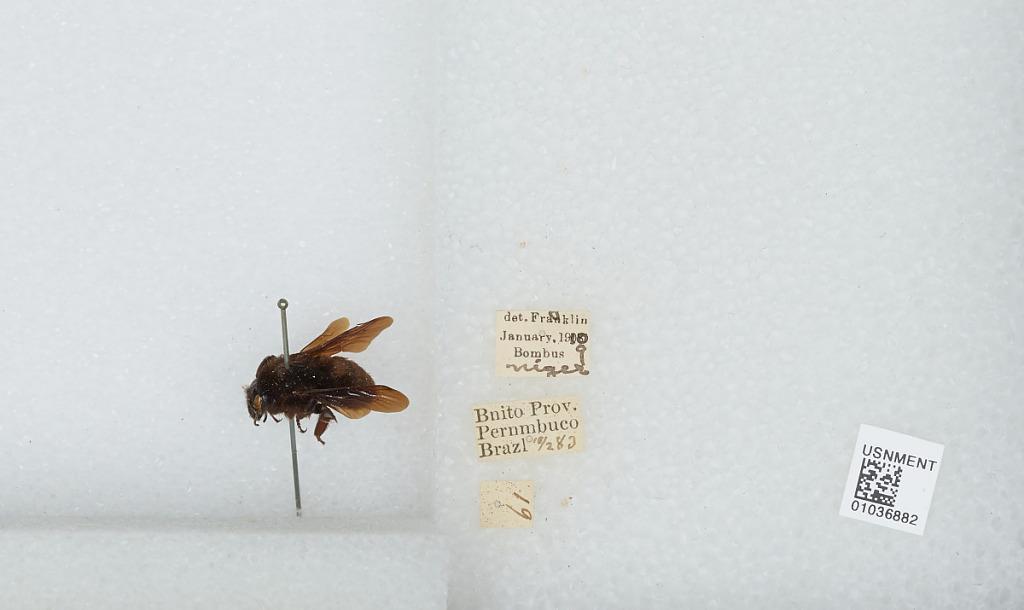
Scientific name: Bombus (Fervidobombus) morio (Swederus)
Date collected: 1883-2-10
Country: Brazil
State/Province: Pernambuco
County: Bonito
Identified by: Franklin